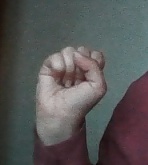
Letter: saad